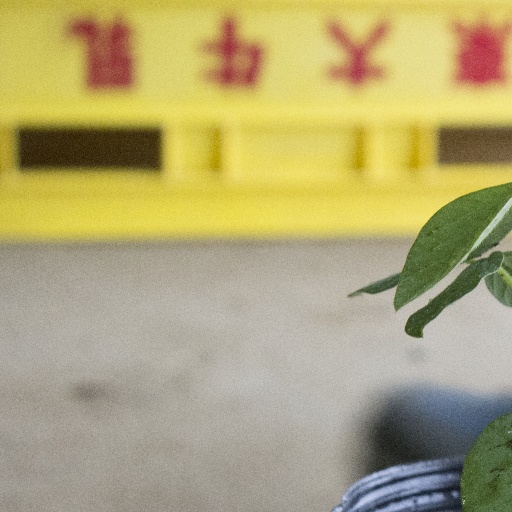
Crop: soybean